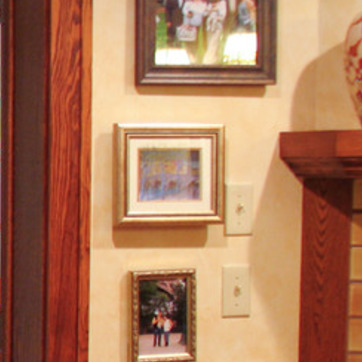
Material: glass